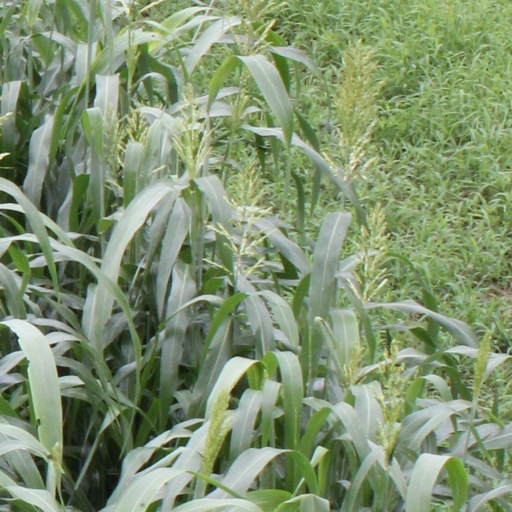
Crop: sorghum